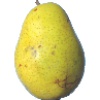
Label: pear_monster